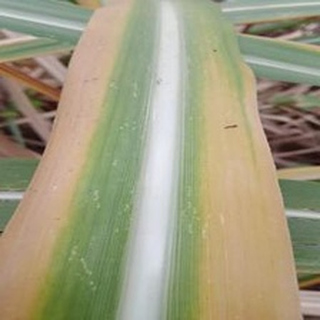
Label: sugarcane_yellow_leaf_disease